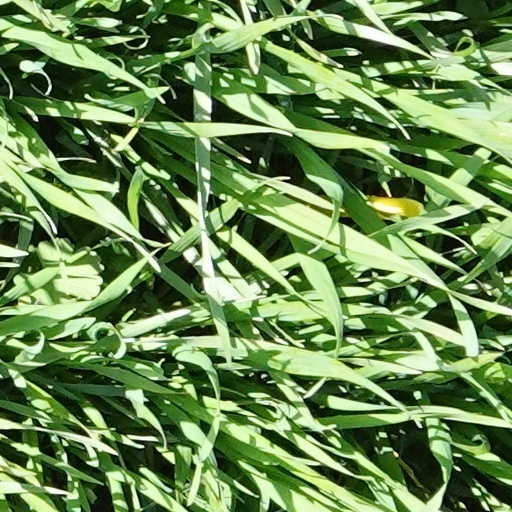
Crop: wheat